List of Irish Victoria Cross recipients

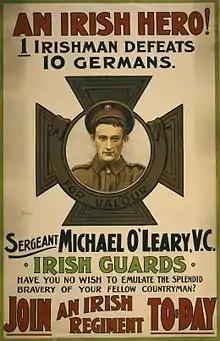
Army recruiting poster, 1915, featuring Michael O'Leary

List of Irish Victoria Cross recipients lists all recipients of the Victoria Cross (post-nominal letters "VC") born on the island of Ireland, together with the date and place of their VC action. The Victoria Cross is the highest war honour of the British Empire and the Commonwealth of Nations. The whole island of Ireland was part of the United Kingdom until 1922 when it was partitioned into Northern Ireland and the Irish Free State. On 18 April 1949, the Dominion of Ireland became the Republic of Ireland and left the Commonwealth as a result of the Republic of Ireland Act 1948 coming into effect. Despite this, citizens of the Republic of Ireland still enlist in the British Army and thus are eligible for the Victoria Cross and other British honours.